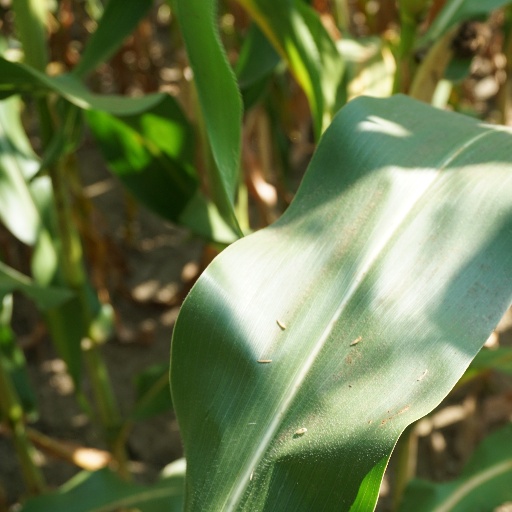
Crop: maize; corn